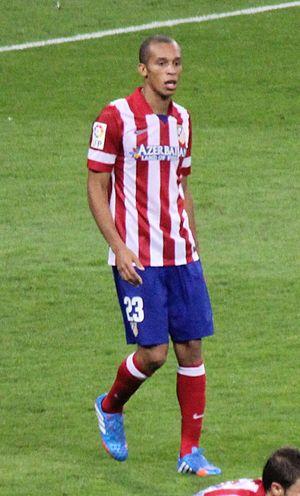
João Miranda de Souza Filho, appelé plus couramment Miranda, né le 7 septembre 1984 à Paranavaí dans l'État brésilien du Paraná, est un footballeur international brésilien évoluant au poste de défenseur central au Jiangsu Suning.